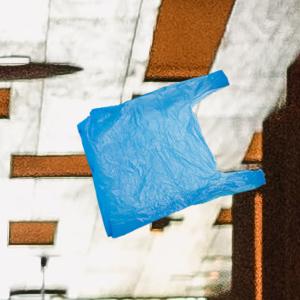
Label: plasticbags